Aphrophora saratogensis

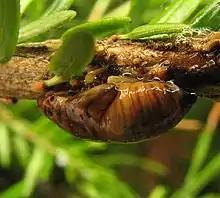
"Aphrophora" nymph, probably "Aphrophora saratogensis" on hemlock

Aphrophora saratogensis, the Saratoga spittlebug, is a species of spittlebug in the family Aphrophoridae. It is found in North America.